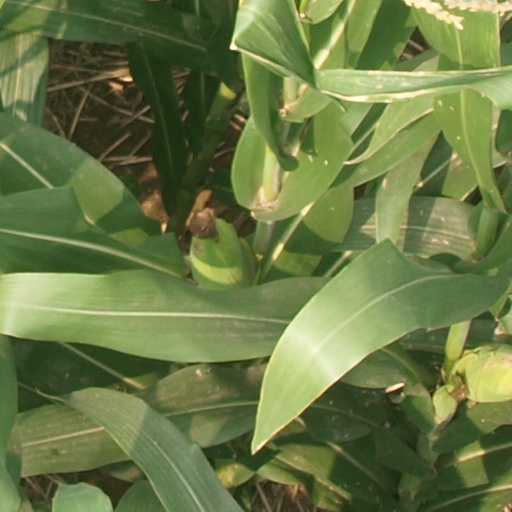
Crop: maize; corn